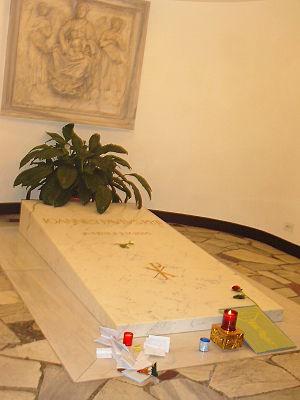
Tombe de Jean-Paul II sous le Vatican.